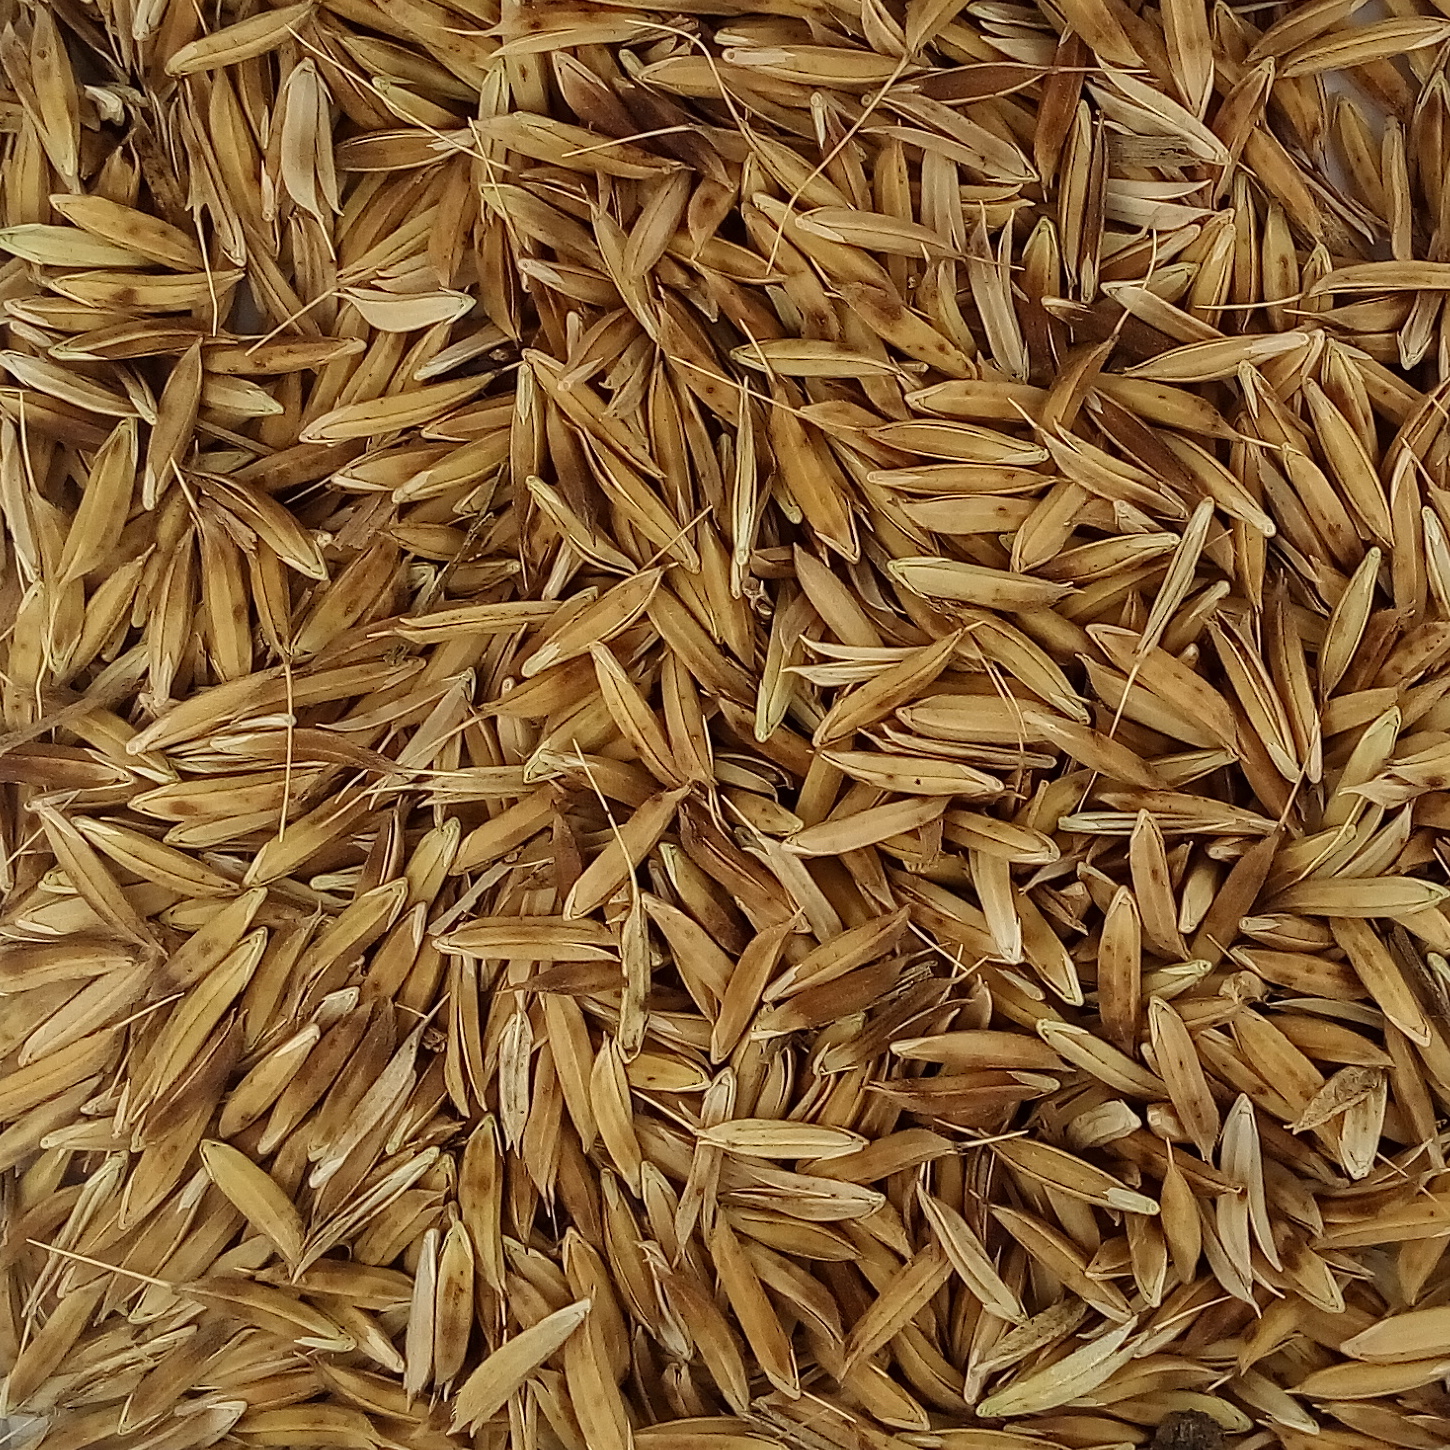
Rice seed variety: DHBT_3